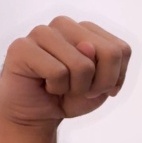
ASL sign: N